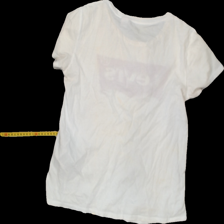
View: back
Type: T-shirt
Category: Ladies
Brand: Levi's
Colors: White
Material: 100% Cotton
Pattern: Logo print
Cut: Regular
Size: S
Season: All
Trend: No trend
Stains: Yes
Damage: 1
Price range: <50
Recommended usage: Export